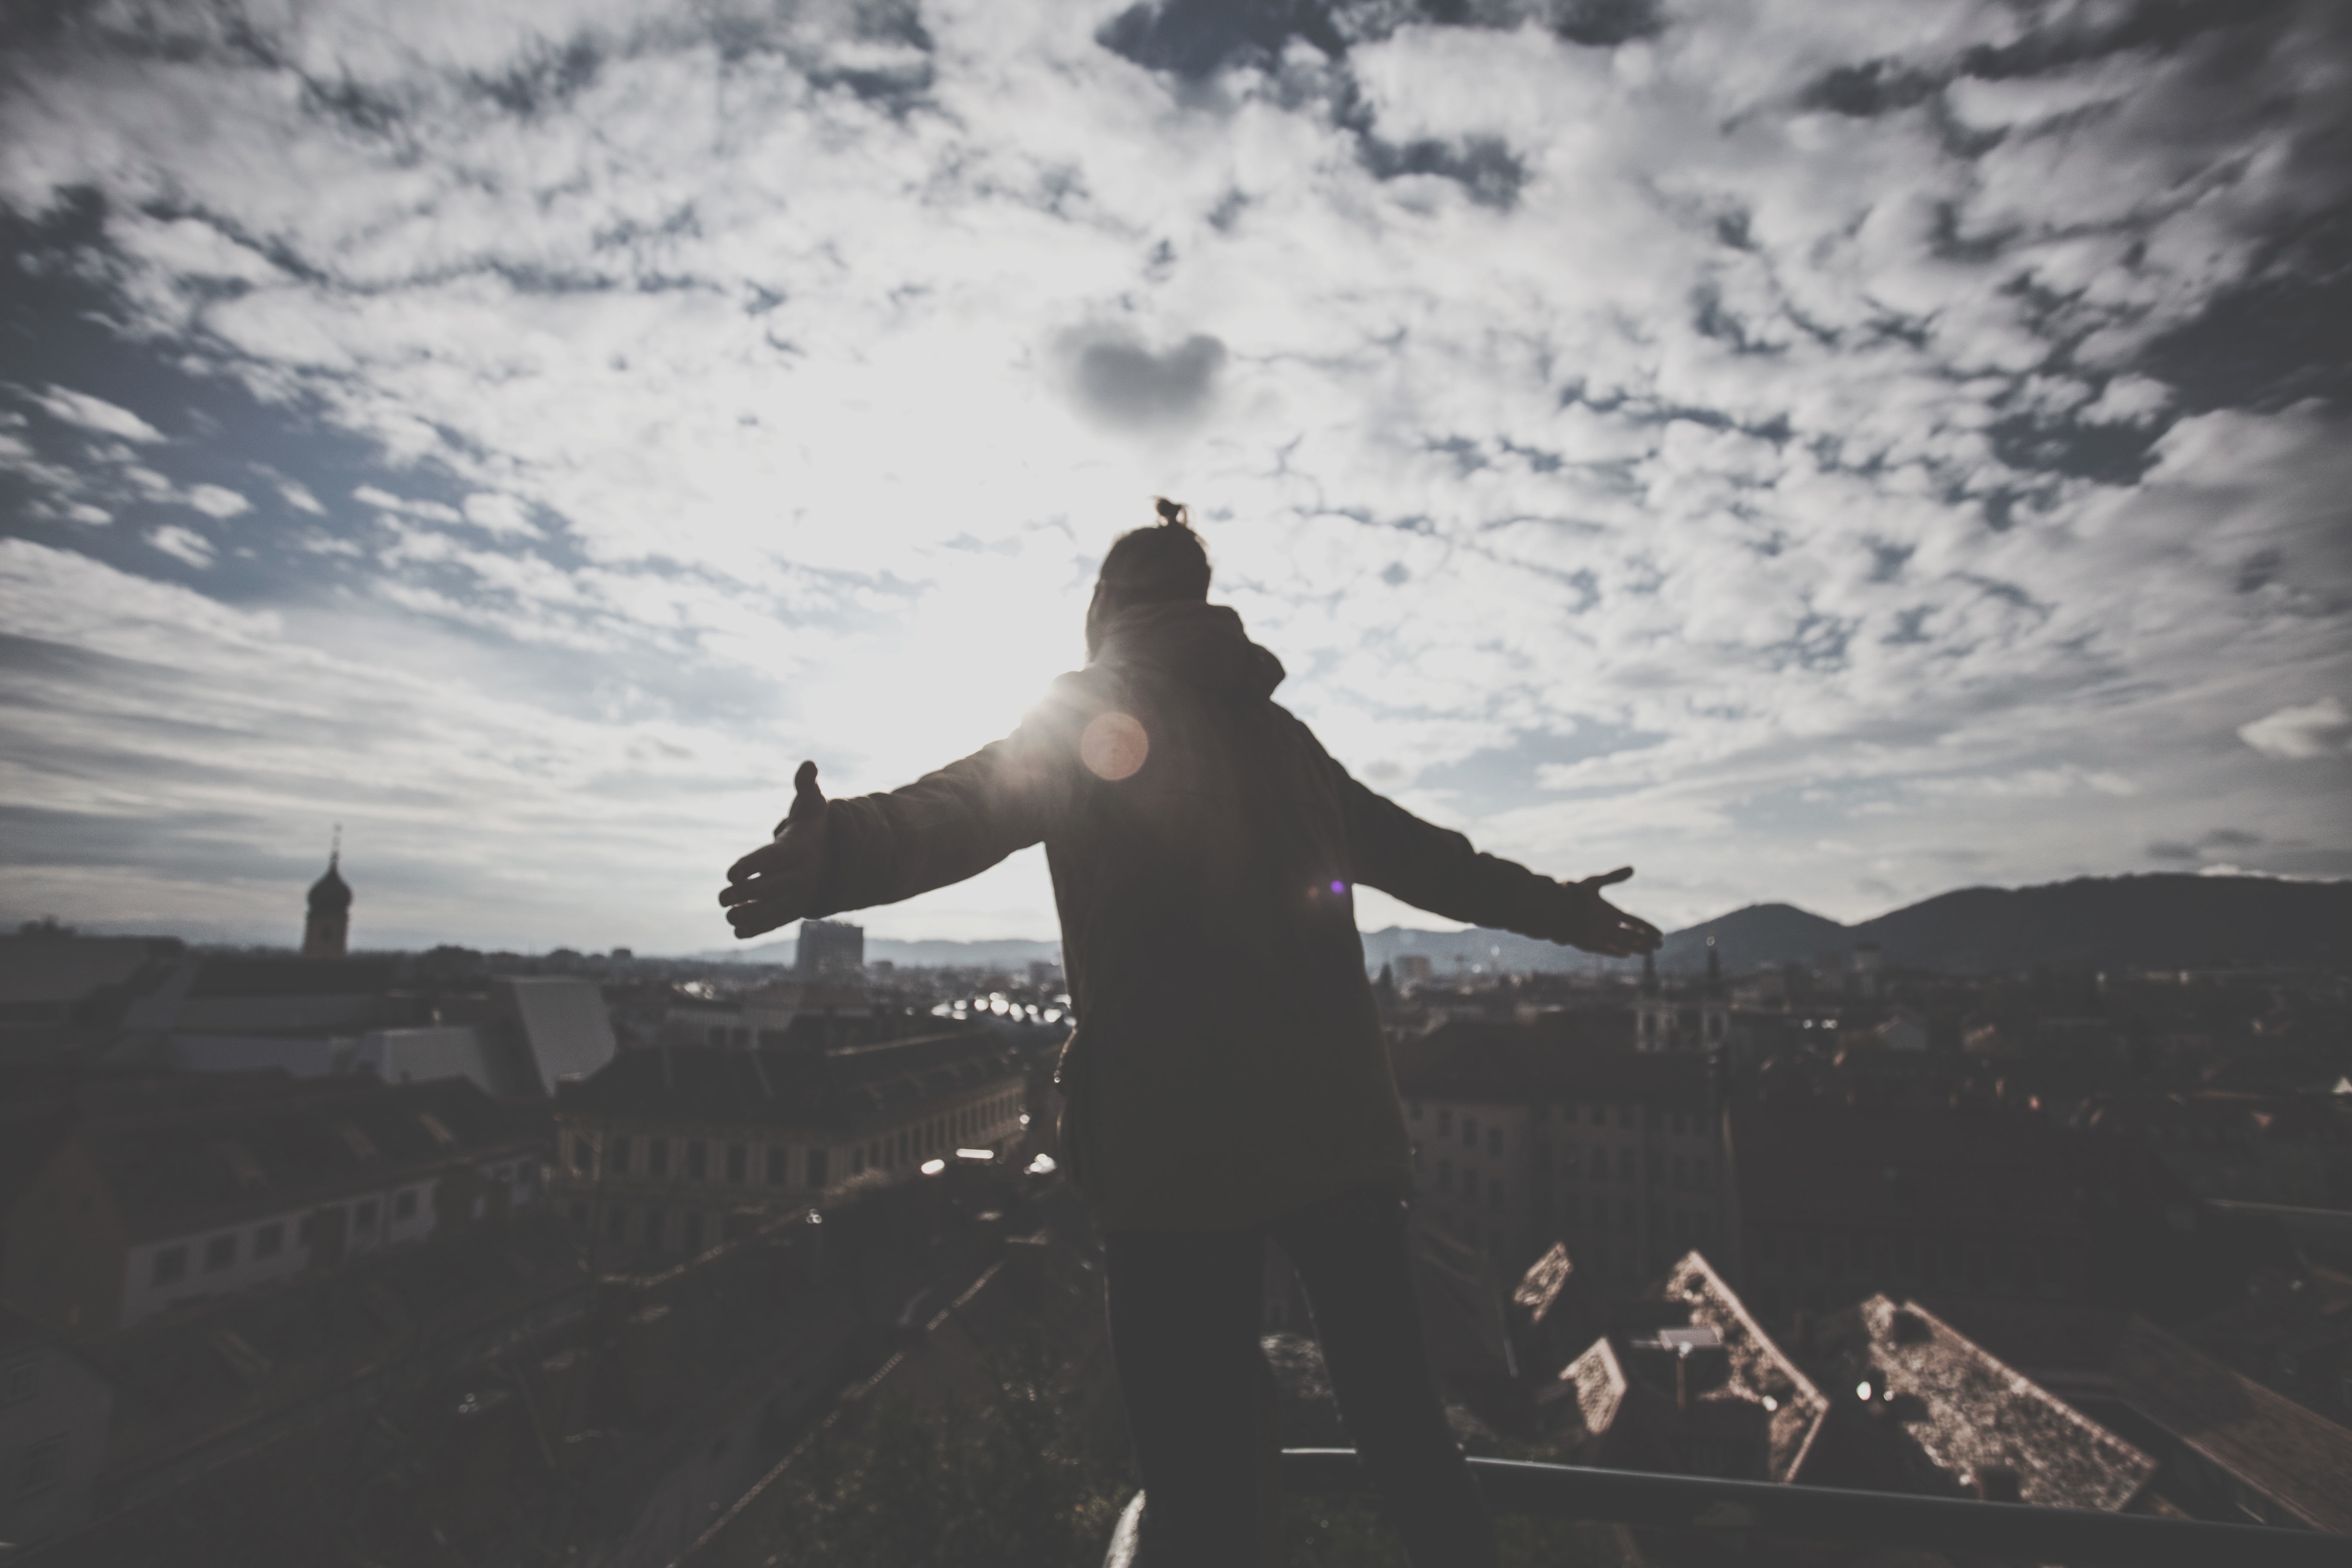
silhouette, cloud, sky, sunlight, darkness, photograph, atmosphere of earth